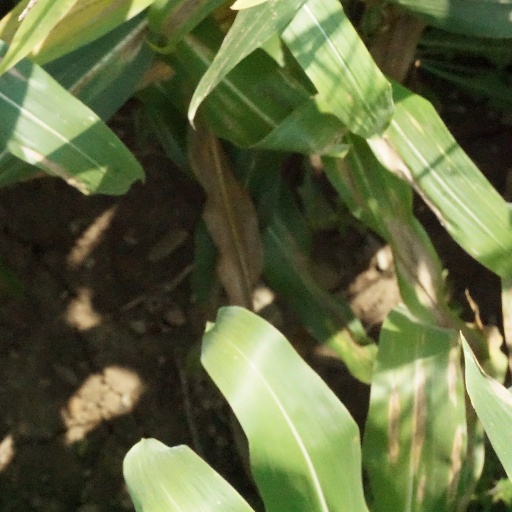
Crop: maize; corn